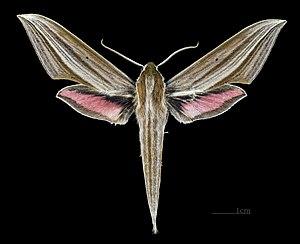
Xylophanes neoptolemus est une espèce de lépidoptères de la famille des Sphingidae, de la sous-famille des Macroglossinae, tribu des Macroglossini, sous-tribu des Choerocampina, et du genre Xylophanes.